Capture the Flag (film)

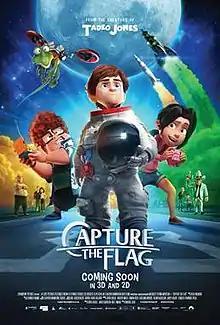
Theatrical release poster

Capture the Flag (also known as Atrapa la Bandera in Spanish) is a 2015 Spanish animated science-fiction adventure comedy film directed by Enrique Gato and written by Patxi Amezcua. Produced by 4 Cats Pictures and animated by Lightbox Entertainment, the film was distributed worldwide by Paramount Pictures, which was a milestone for Spanish cinema, as this was the first time a major Hollywood studio acquired and agreed to distribute two Spanish animated films worldwide (not just one, like most other films), with the other one being Tad the Lost Explorer and the Secret of King Midas. The film takes place in the present alternate times of the year 2015, and the storyline is about Mike Goldwing, a 12-year-old surfer who embarks on a journey with his friends to disrupt a billionaire's plan to destroy the American flag planted on the Moon.